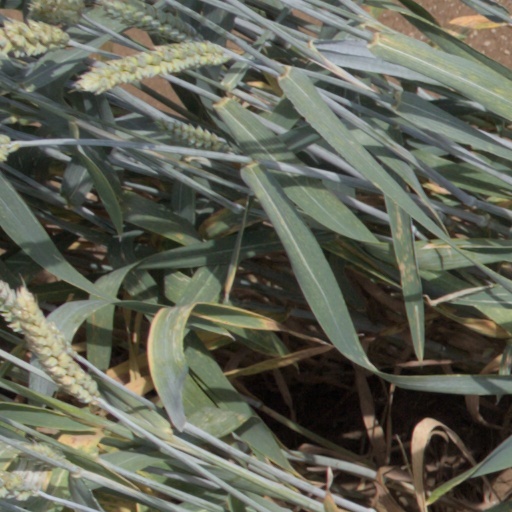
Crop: wheat